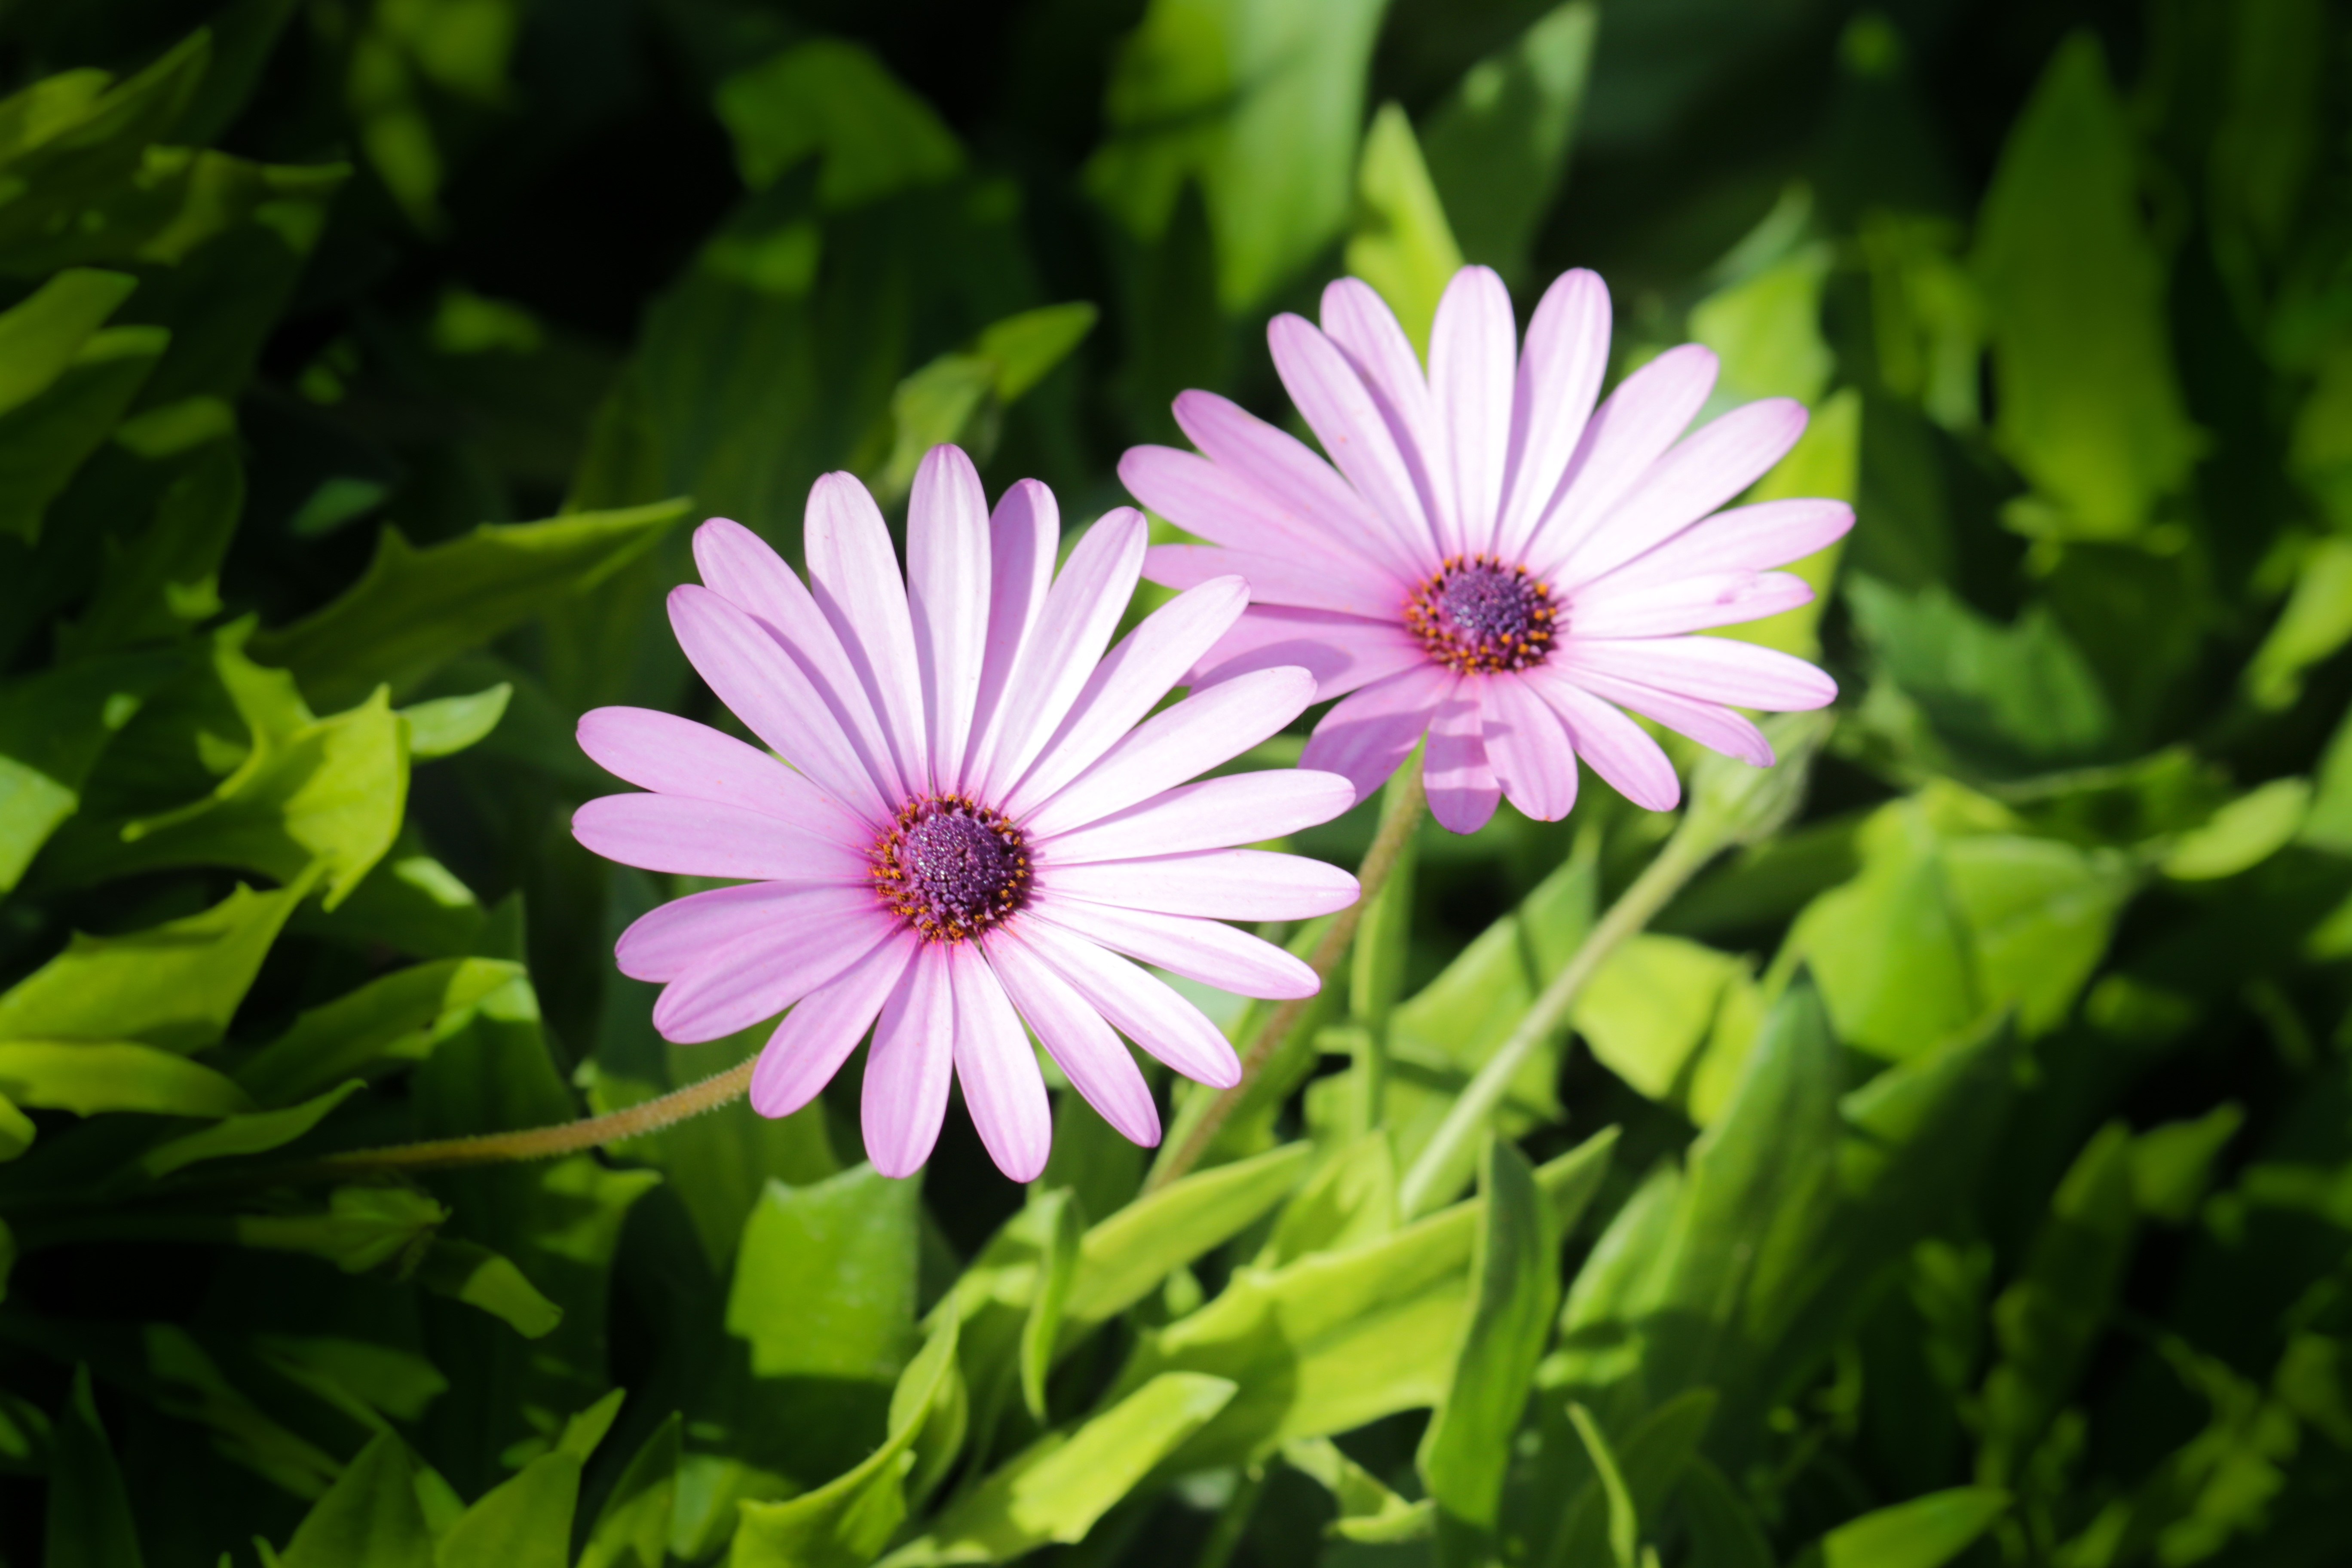
nature, grass, blossom, plant, field, meadow, flower, petal, daisy, green, botany, garden, pink, flora, wildflower, close up, violet, picture, macro photography, flowering plant, daisy family, oxeye daisy, annual plant, land plant, marguerite daisy, garden cosmos